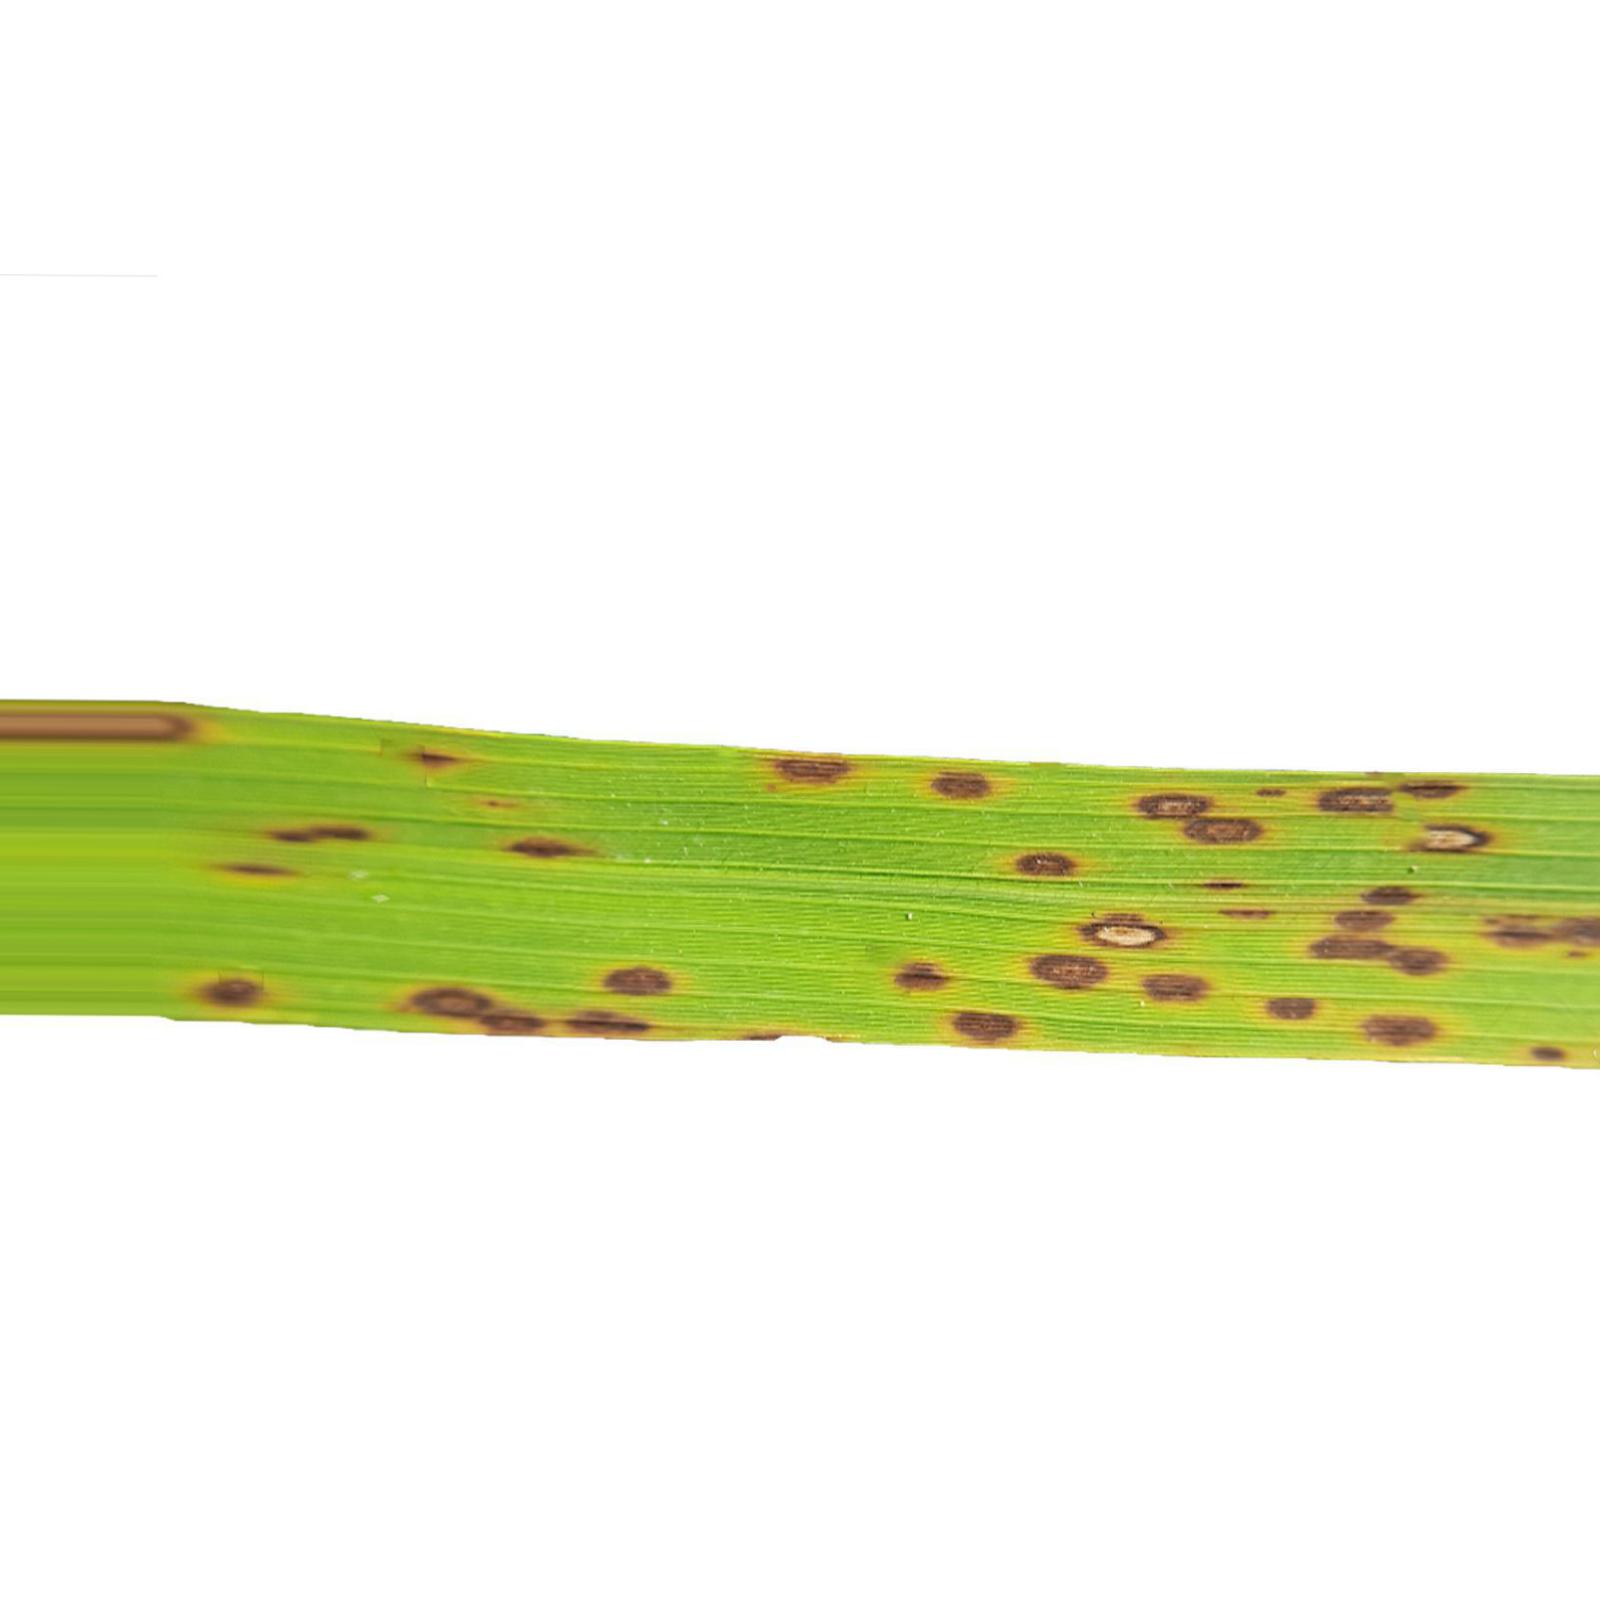
Nhãn: Bệnh Đốm Nâu ( Brown spot )